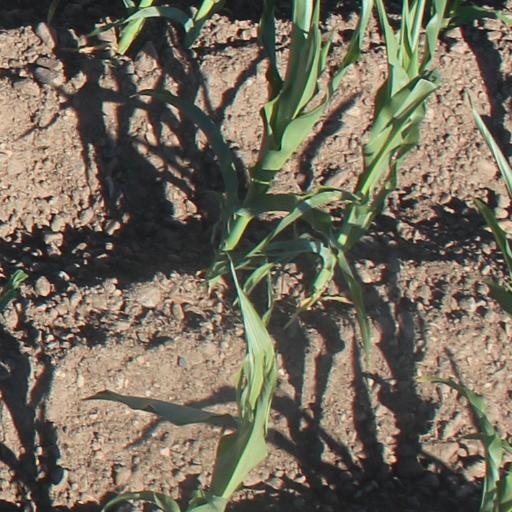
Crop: maize; corn